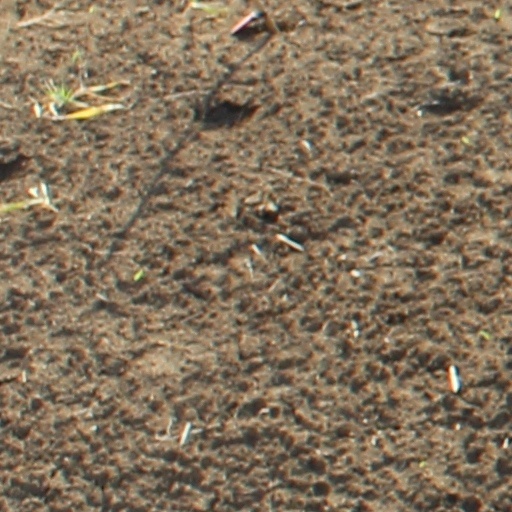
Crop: wheat